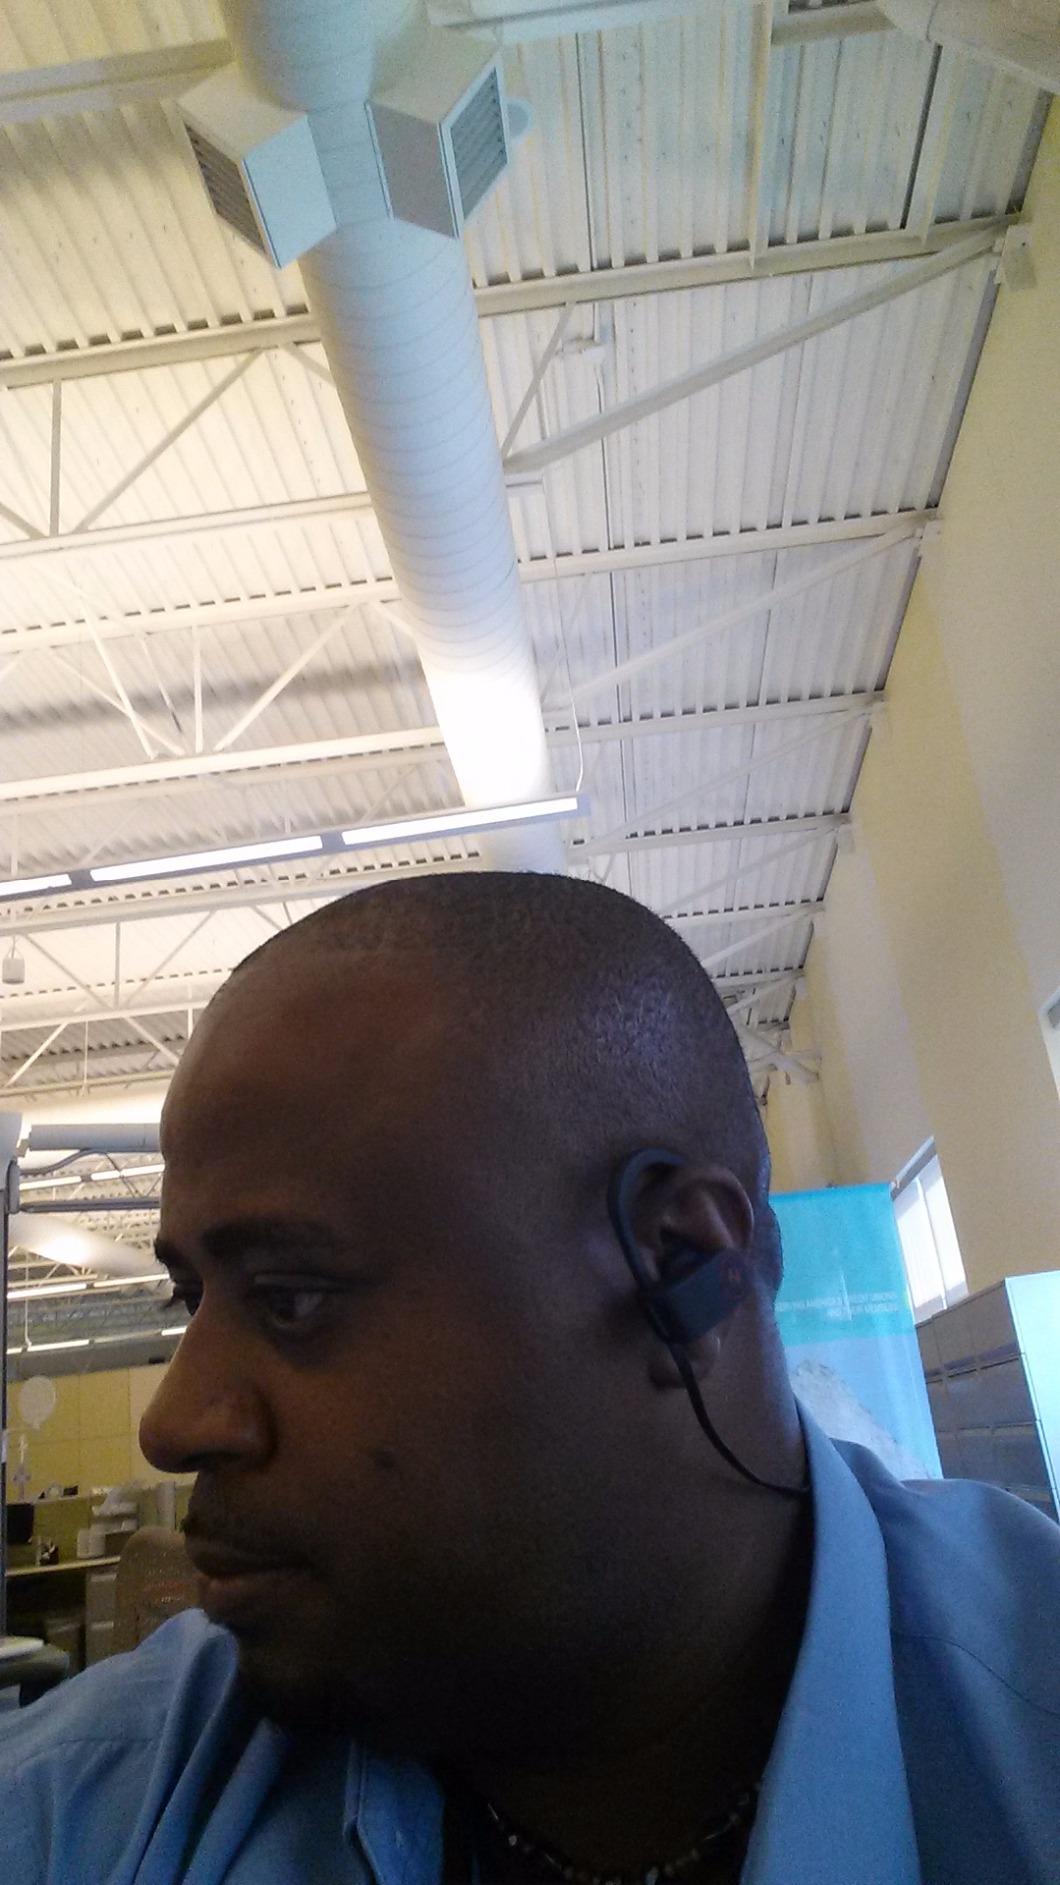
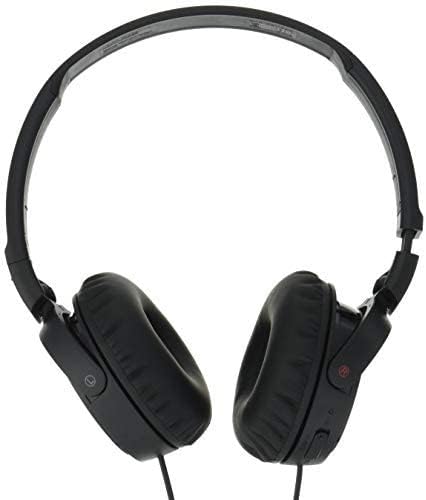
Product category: headphones
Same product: no